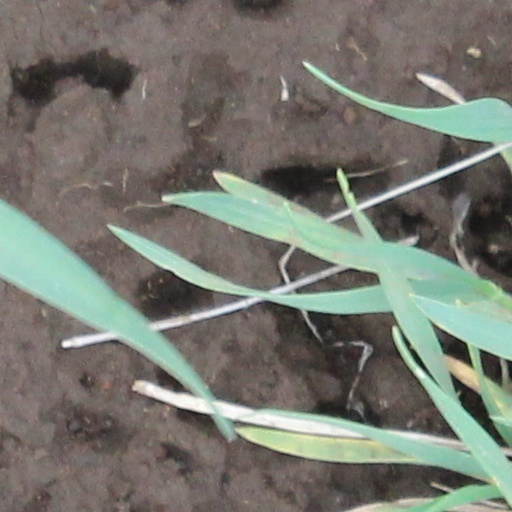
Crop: wheat